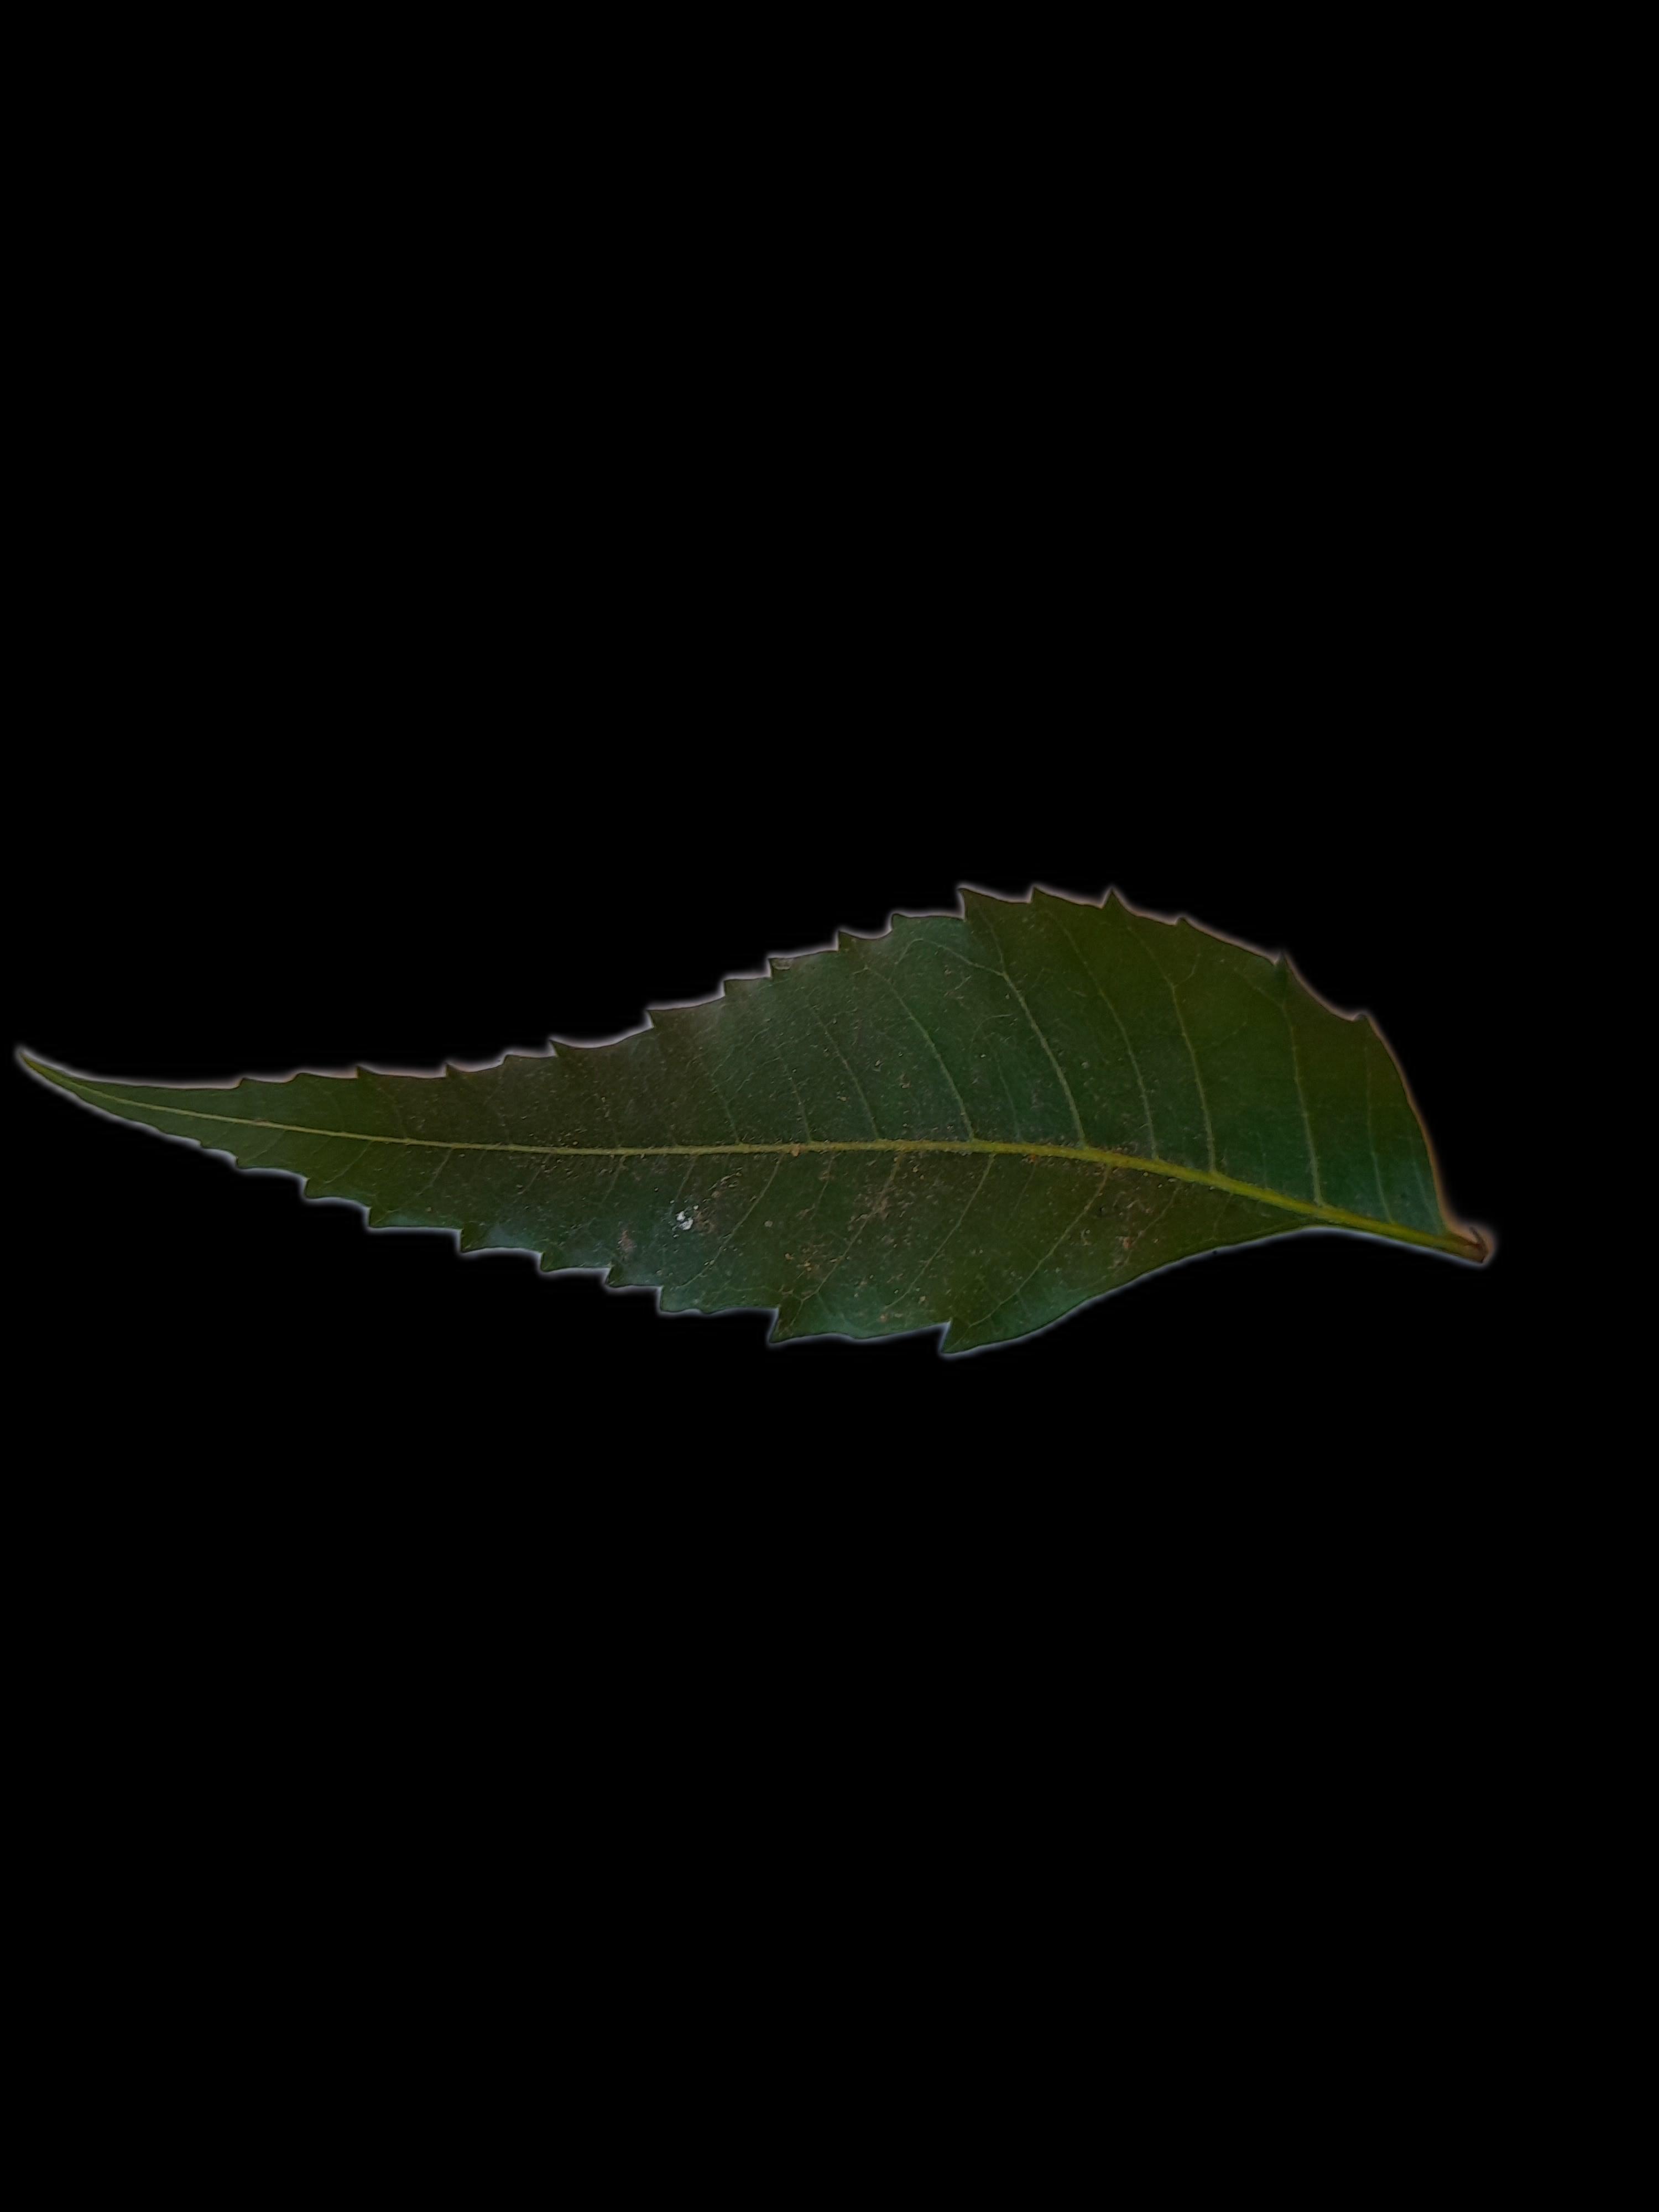
Plant: Neem